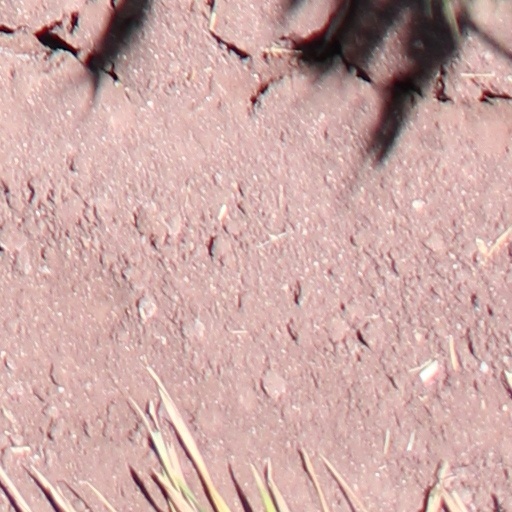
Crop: wheat